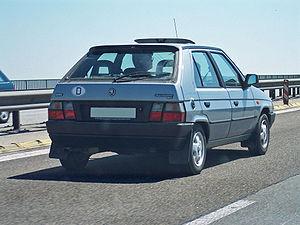
La Škoda Favorit est une automobile produite par le constructeur tchèque Škoda de septembre 1988 à février 1995. Première traction avant de la marque, elle est aussi la dernière Škoda conçue avant l’ère Volkswagen. Elle reprend le nom d'un modèle produit entre 1936 et 1941.